Battle of Zama

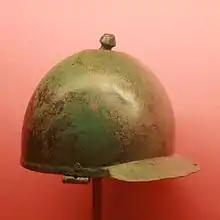

Most male Roman citizens were liable for military service and would serve as infantry; a better-off minority provided a cavalry component. Historically, when at war the Romans would raise two legions, each of 4,200 infantrythis could be increased to 5,000 in some circumstances, or, rarely, even more (6,200 being the largest number recorded)and 300 cavalry. Approximately 1,200 of the infantrypoorer or younger men unable to afford the armour and equipment of a standard legionaryserved as javelin-armed skirmishers known as ; they each carried several javelins, which would be thrown from a distance, a short sword and a shield. The balance were equipped as heavy infantry, with body armour, large shields and short thrusting swords. They were divided into three ranks, of which the in the front rank also carried two javelins each; the and , in the second and third ranks, respectively, had thrusting spears instead. A standard-size legion at full strength would have 1,200 "velites", 1,200 , 1,200 , 600 and 300 "equites".